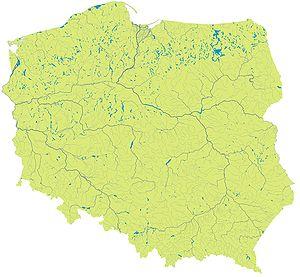
Cet article présente la liste des principaux cours d'eau de Pologne classé par taille.